Worst-case distance

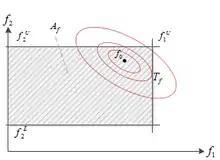
View of the performance space with the performance acceptance region "A" and the distribution of performance (red) under statistical and operational variations, from which WCD can be calculated. Note: The statistical variables themselves are often uncorrelated, but the performances are correlated (as indicated by the stretch and rotation of the ellipsoids). Specifications are often defined by upper or lower limits, represented as straight lines. In the statistical variable space, specification limits typically take nonlinear shapes. WCD incorporates both perspectives in addressing the yield problem.

Worst-case distance (WCD) is a robustness metric used in electronic design for yield optimization and design centering. The metric quantifies how well electronic systems and devices can tolerate parameter variations and operating condition changes.